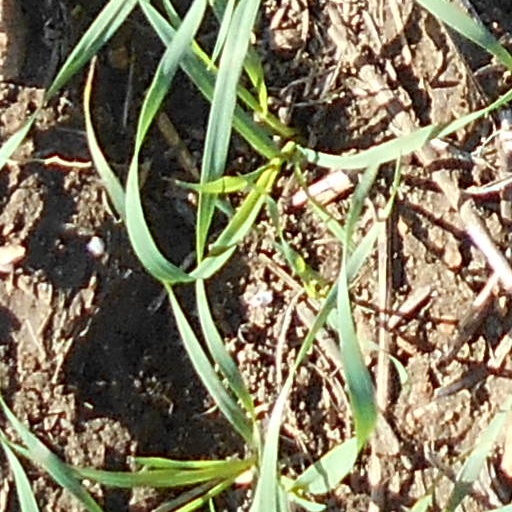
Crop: wheat